African houbara

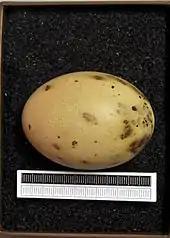
Houbara bustard egg in the collection of the Museum Wiesbaden

Results of analysis of mitochondrial DNA sequences of 73 "Chlamydotis" samples indicates that the houbara bustard and MacQueen's bustard genetically diverged around 430,000 years ago from a common ancestor. The divergence between the African and Canarian houbara was estimated at 20,000 to 25,000 years ago.